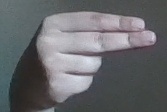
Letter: ain